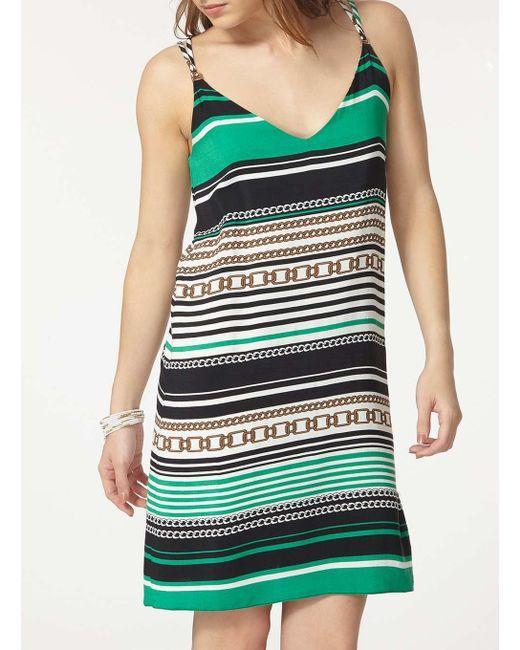
Ärmelloses Midikleid mit grünem und schwarzem Streifendesign für Damen